Richard Stephen Ritchie

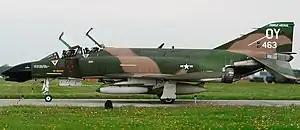
Collings Foundation F-4D Phantom II marked as 555TFS 66–7463, flown by Ritchie for 1st and 5th kills

Following his graduation from the U.S. Air Force Academy, Ritchie was commissioned a Second Lieutenant in the U.S. Air Force. In August 1964, he entered Undergraduate Pilot Training (UPT) at Laredo Air Force Base, Texas, and finished first in his class in 1965. His first operational assignment was with Flight Test Operations at Eglin Air Force Base, Florida, where he flew the F-104 Starfighter (he was one of the few Second Lieutenants selected to fly it). Two years later he transitioned into the F-4 Phantom II at Homestead Air Force Base, Florida, in preparation for his first tour in Southeast Asia.